Rajendra Krishan

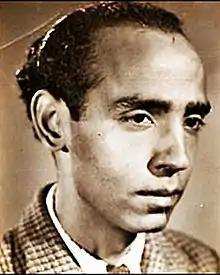

Rajinder Krishan Duggal (6 June 1919 – 23 September 1987) also credited as Rajendra Krishan, was an Indian poet, lyricist and screenwriter. His poems and lyrics were in the Urdu language.